Saint-Nicodème

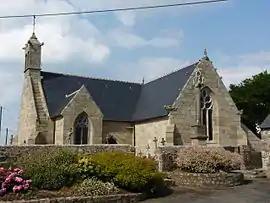
The church of Saint-Nicodème

Saint-Nicodème is a commune in the Côtes-d'Armor department of Brittany in northwestern France.